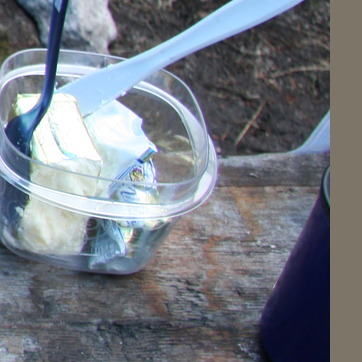
Material: plastic